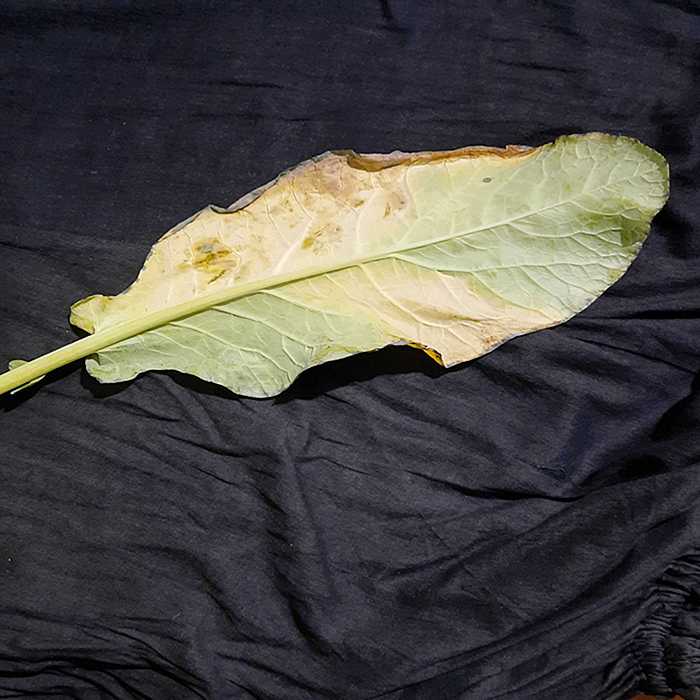
Plant: Cauliflower
Label: Black Rot